Madinat al-Zahra

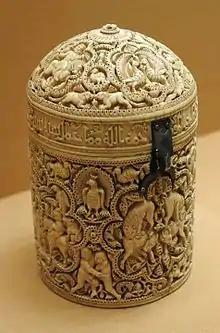
The Pyxis of al-Mughira, one of the luxury items produced in the workshops of Madinat al-Zahra, dated to 968 and now kept at the Louvre Museum

The palaces housed the caliph's household, including a large number of concubines. The residents were served by a large body of slaves, including eunuchs, of mostly European origin. The city also contained a throne hall or audience chamber (the "Salón Rico"), government offices, workshops that produced luxury objects, the residences of high officials, and – on the lower levels of the city – markets and residential districts for the common workers. The city had a manager, a judge, and a police chief. Under the cultured caliph Al-Hakam II in particular, there was also a library which by some accounts contained hundreds of thousands of volumes in Arabic, Greek, and Latin. The main congregational mosque and one or more small neighbourhood mosques provided religious services.